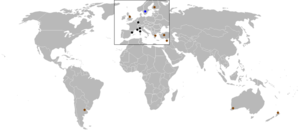
Résultats détaillés sur : juwra.com : résultats détaillés 2003